Flora of Saskatchewan

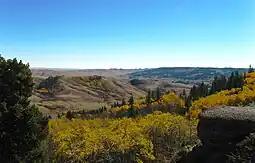
Cypress Hills

The Mixed Grass Prairie correlates to the Arid Grassland Ecoclimatic Region and hardiness zone 2a and 3a. Big sandgrass, blue grama ("Bouteloua gracilis") grass grow in the higher dry areas. At lower saline sites alkali grass ("Puccinellia alroides"), salt grass ("Distichlis spicata"), foxtail or wild barley ("Hordeum jubatum"), and arrowgrass ("Triglochin maritima") are found. Needle and thread grass, northern wheat grass ("Elymus lanceolatus"), hair sedge ("Carex atherodes"), bottle sedge ("Carex rostrata") grow in the intermediate mesic sites, with cottonwoods and willow growing along riverbanks.